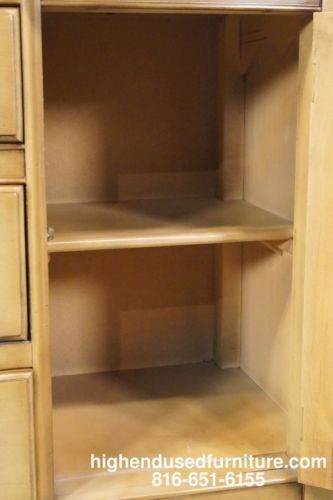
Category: cabinet